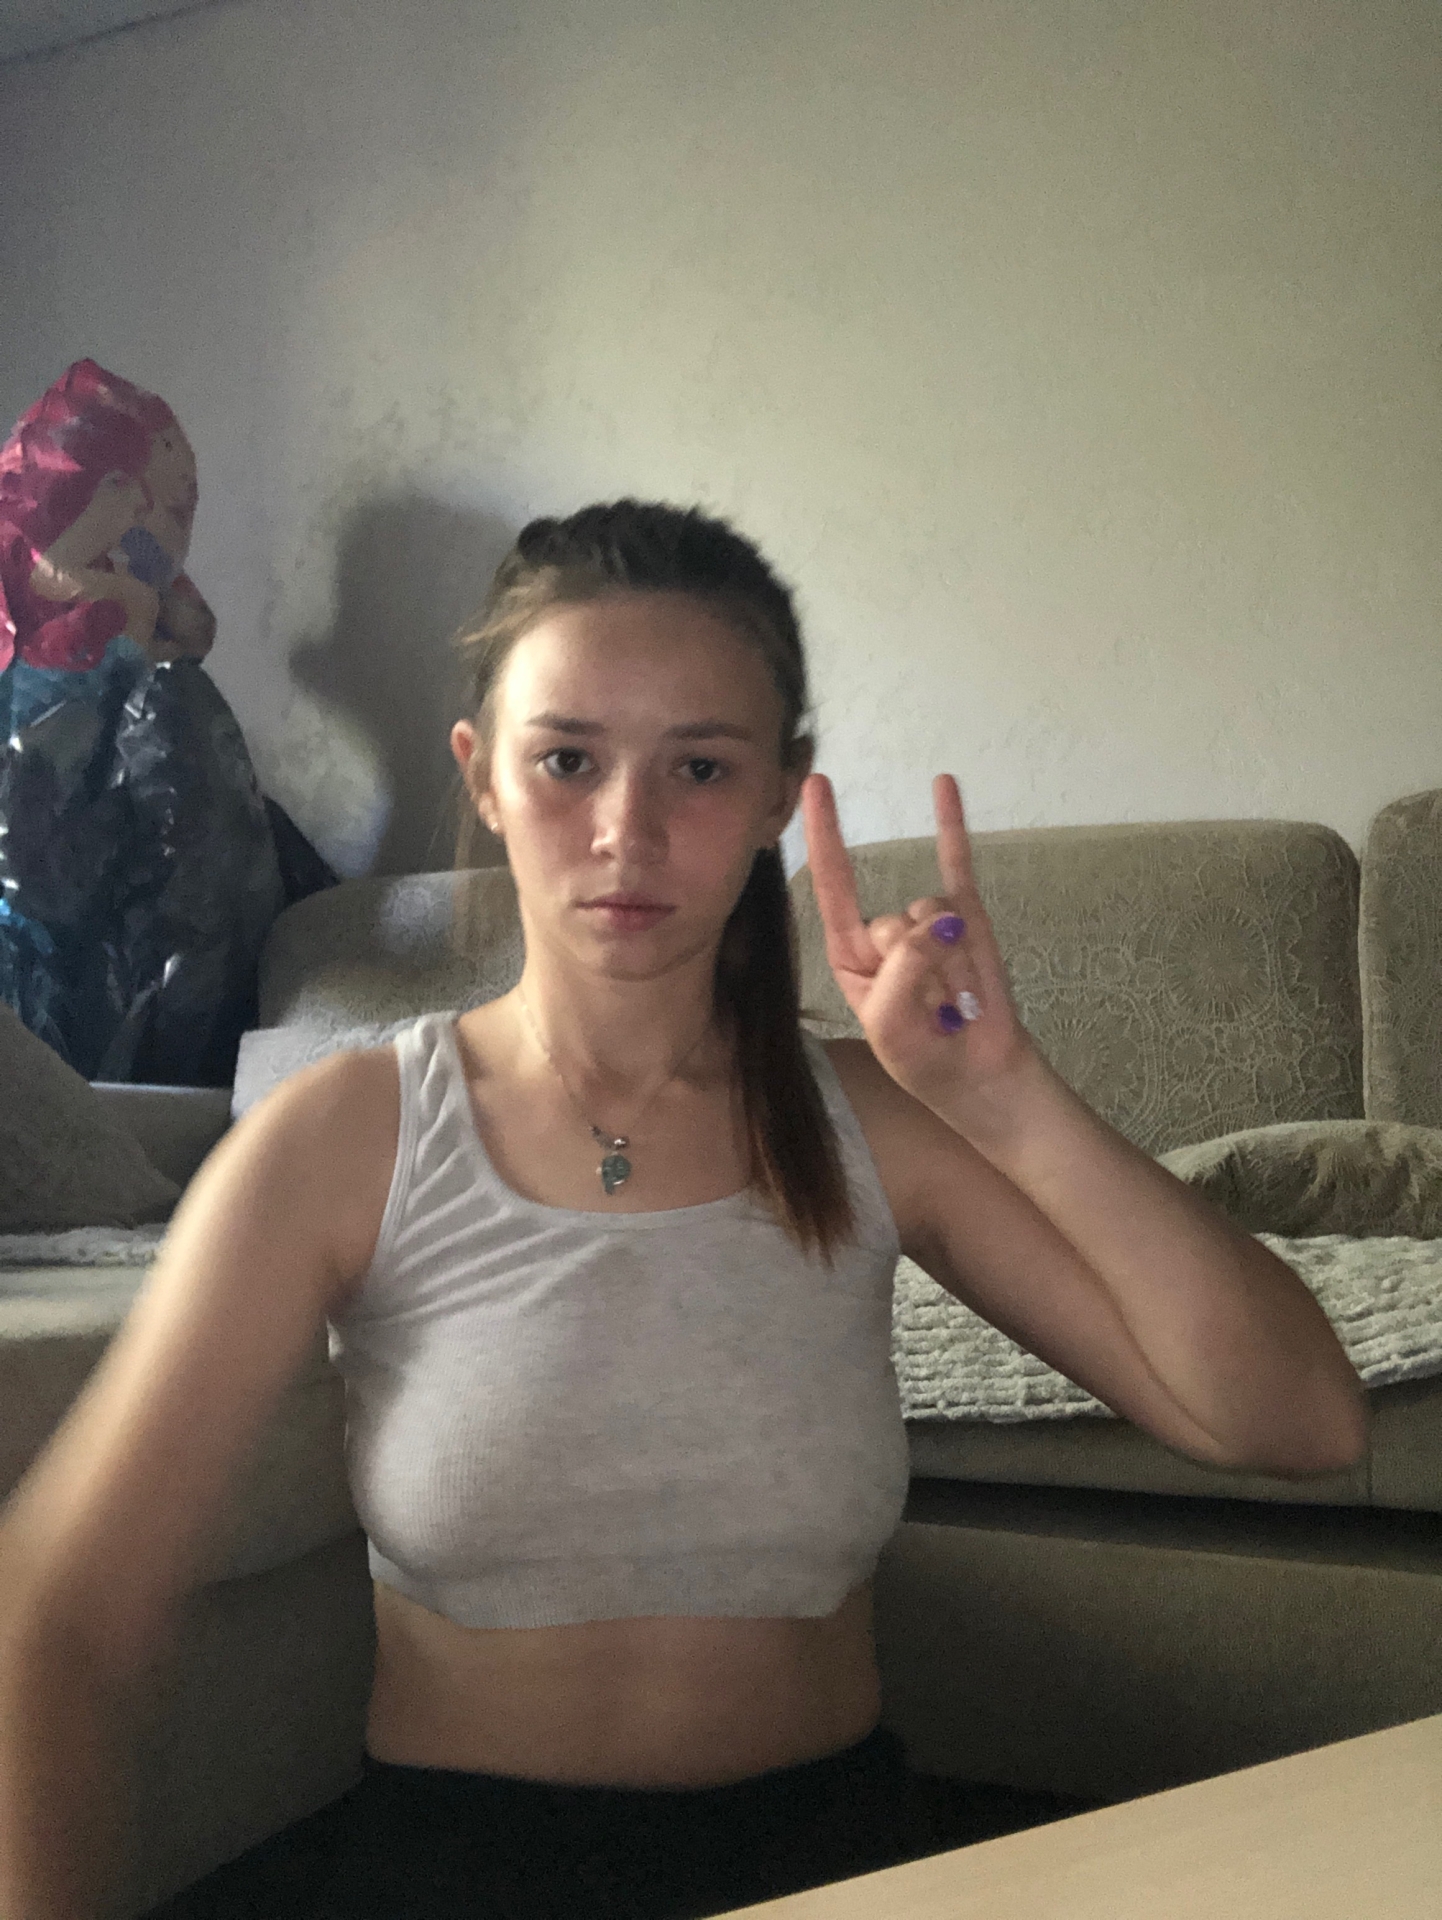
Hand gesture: rock